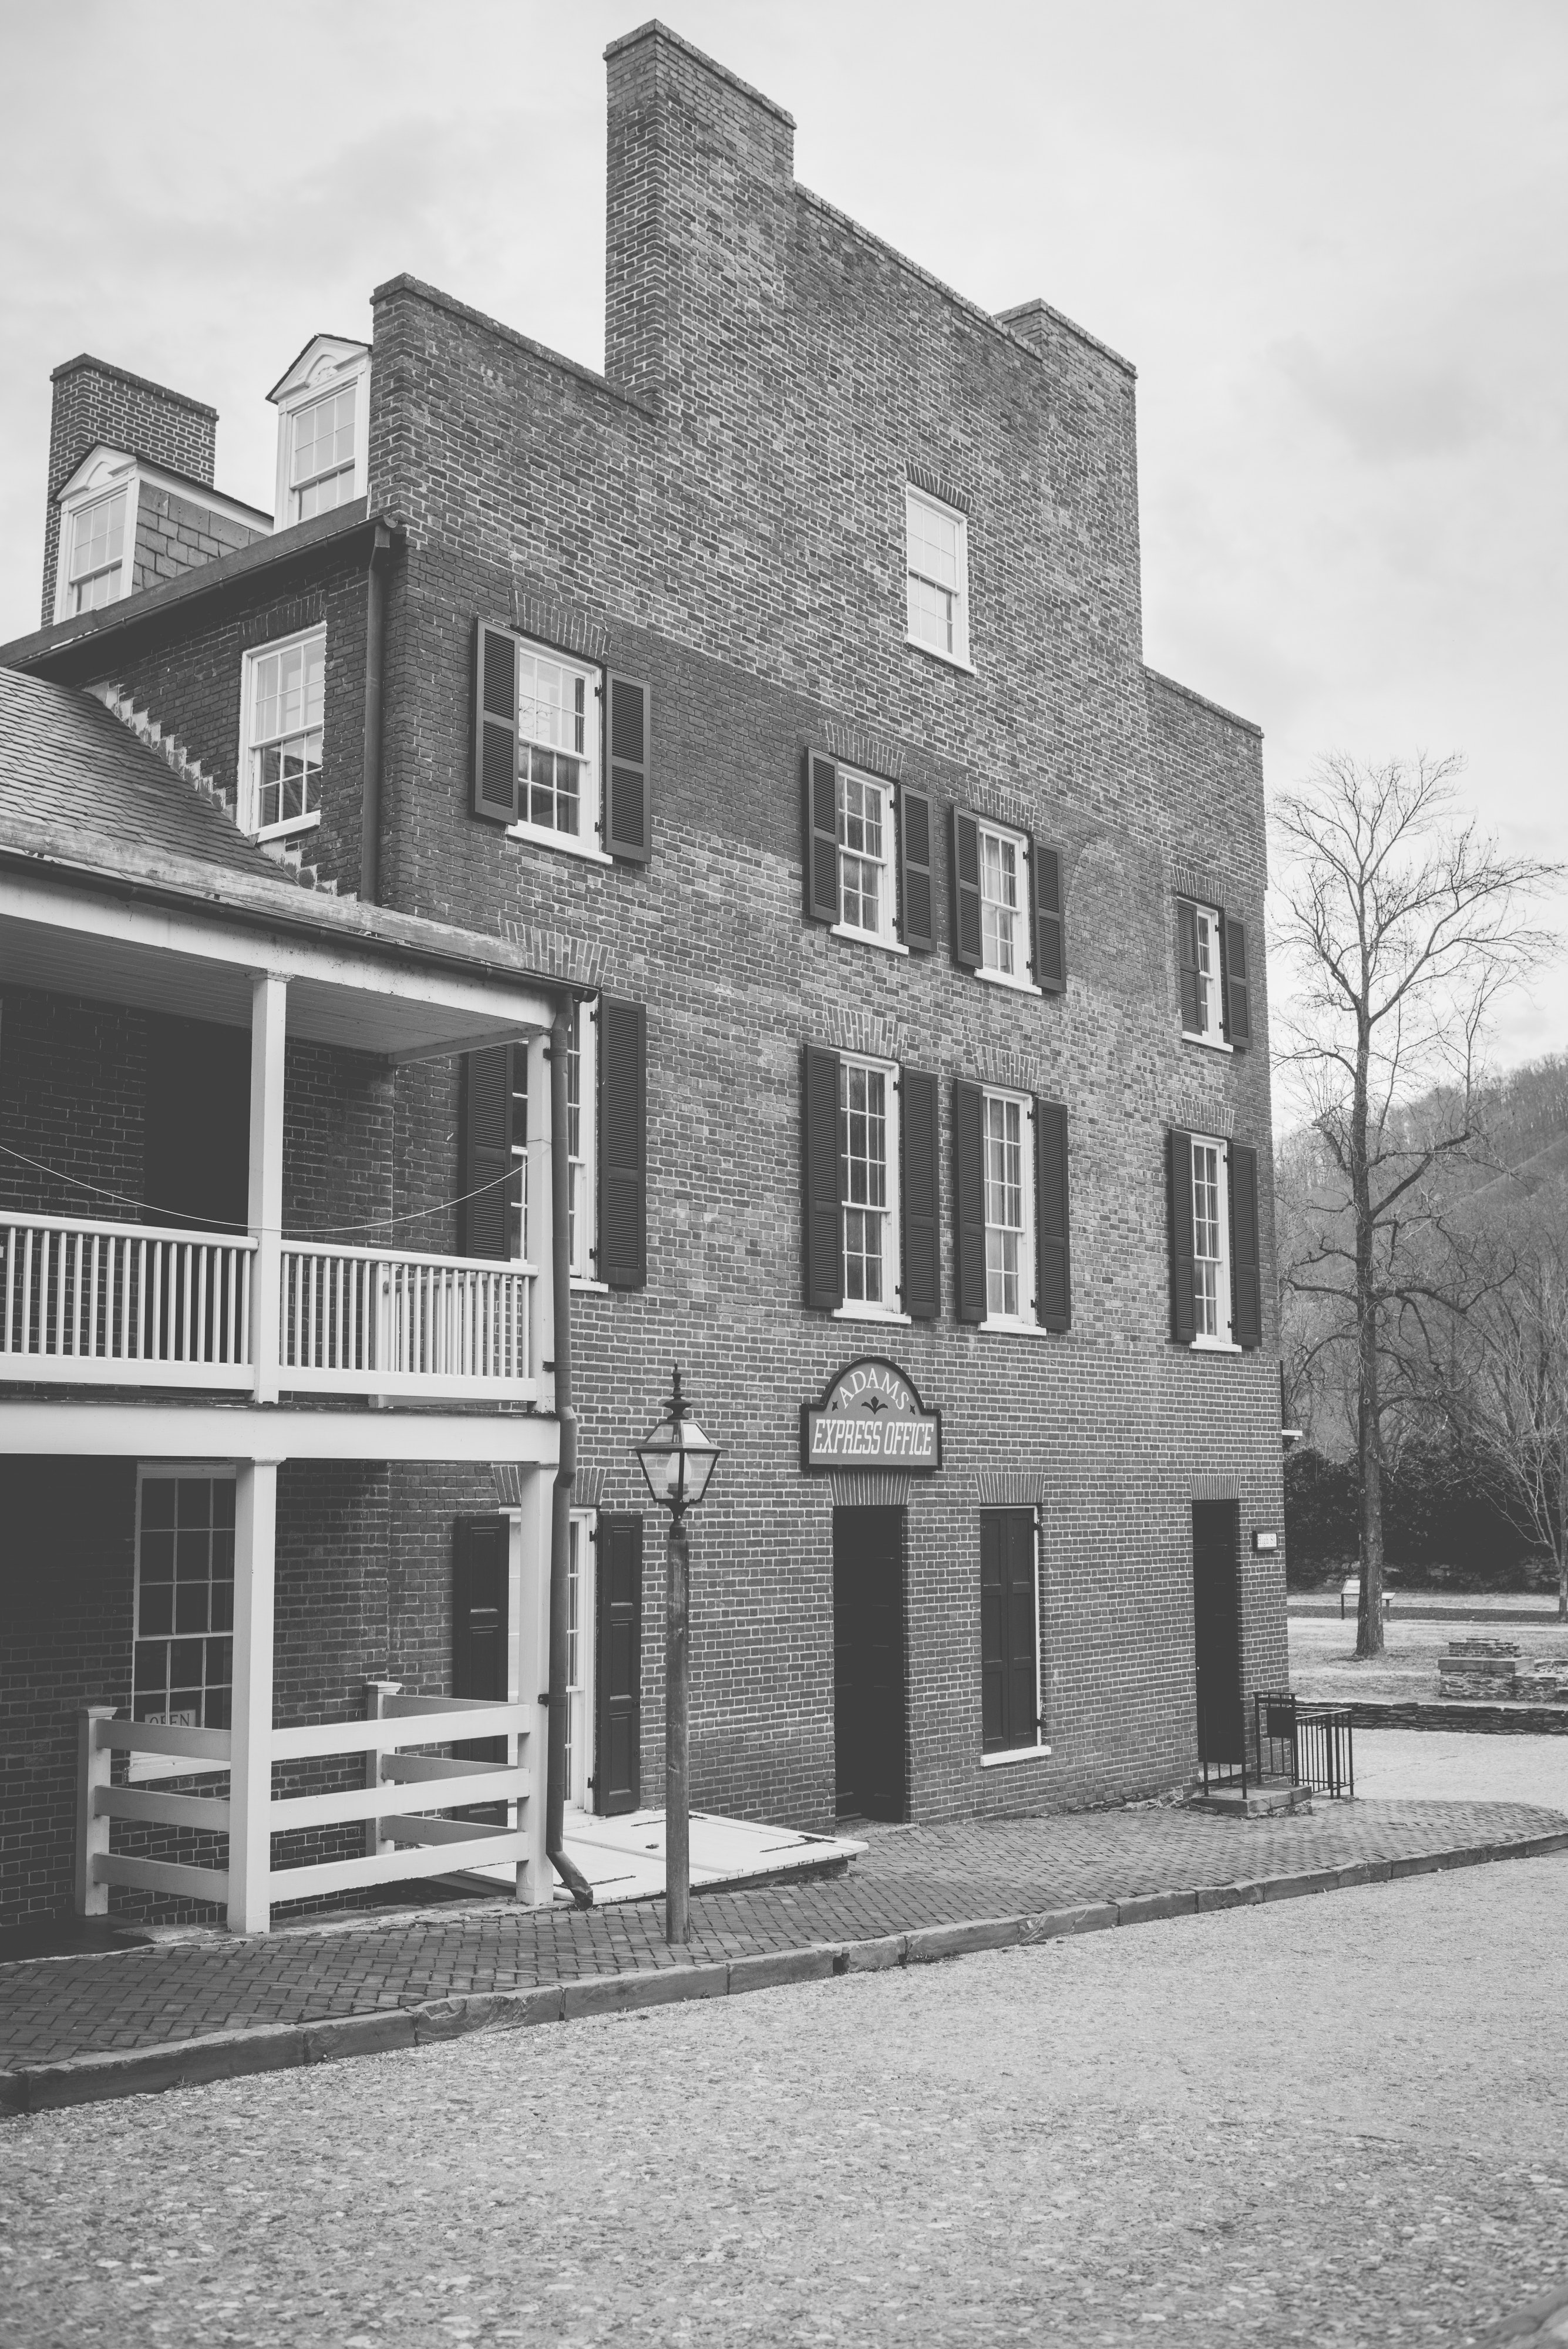
house, property, building, home, architecture, residential area, monochrome, black and white, neighbourhood, history, tree, real estate, apartment, historic house, facade, street, window, north american fraternity and sorority housing, almshouse, style, workhouse